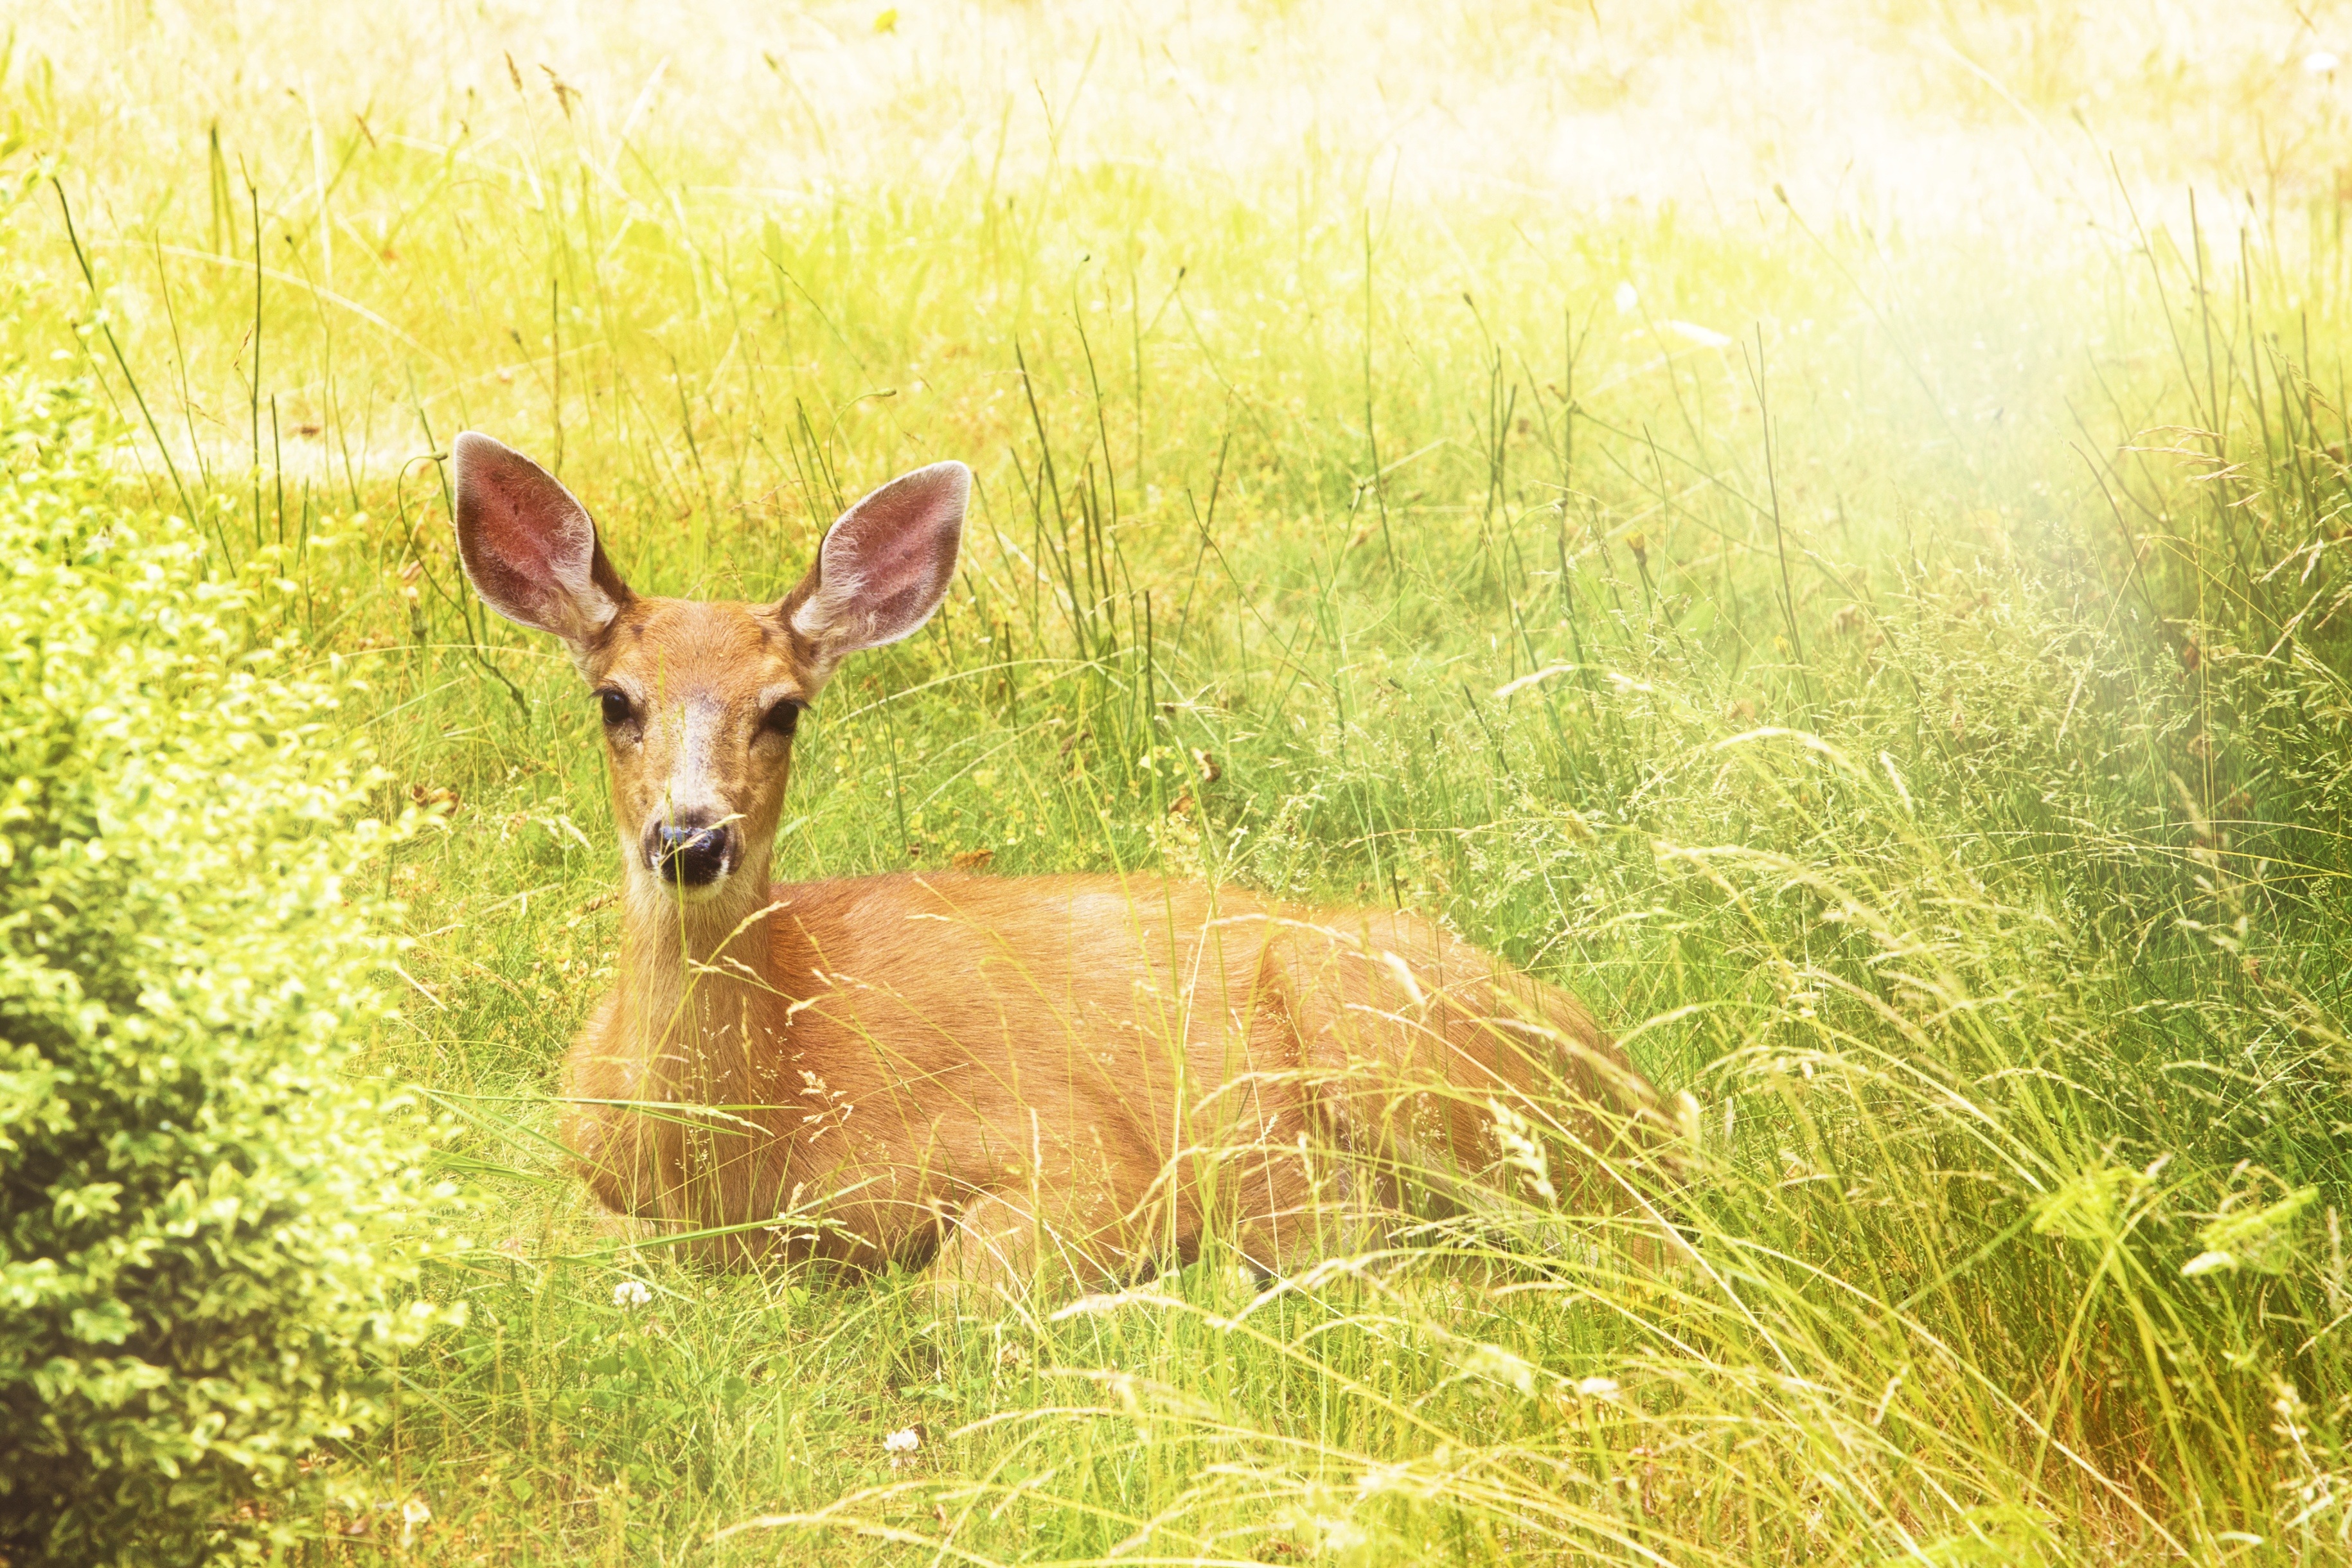
landscape, nature, forest, grass, meadow, prairie, warm, countryside, fall, animal, male, wildlife, wild, deer, love, green, golden, stag, pasture, grazing, autumn, park, brown, romantic, mammal, yellow, season, fauna, cheerful, outdoors, fun, happiness, grassland, vertebrate, creature, antlers, white tailed deer, venison